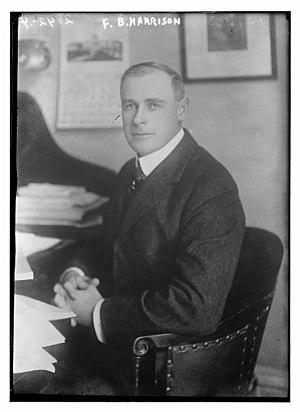
Le gouverneur général des Philippines exerce le pouvoir exécutif durant les deux grandes périodes de colonisation des Philippines, d'abord par le Royaume d'Espagne de 1565 à 1898, puis par les États-Unis de 1898 à 1946. Il représente aussi le roi d'Espagne puis le gouvernement américain sur l'archipel.